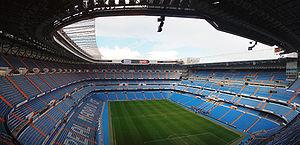
Le Real Madrid Club de Fútbol, plus connu sous le nom de Real Madrid ou simplement Real, est un club professionnel espagnol de football, basé à Madrid. Vainqueur de très nombreux titres nationaux et internationaux, il a reçu de la Fédération internationale de football association le titre honorifique de plus grand club du XXᵉ siècle.
Un stade de football est un stade utilisé principalement pour le football, qui comprend le terrain de jeu et l'ensemble des tribunes et autres installations bordant celui-ci.
Le stade Santiago Bernabéu est un stade de football situé à Madrid, Espagne. Inauguré le 14 décembre 1947 et propriété du Real Madrid, sa capacité est depuis 2006 de 81 044 spectateurs. Il se trouve au cœur de la capitale espagnole, sur le Paseo de la Castellana dans le district de Chamartín. Il est desservi par la station de métro du même nom. Initialement connu comme le Nouveau stade Chamartín, il reçoit son nom actuel en 1955 en l'honneur du président du club de l'époque, Santiago Bernabéu.